Charles Baker (Medal of Honor)

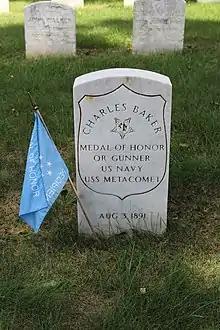
Charles Baker headstone in Mount Moriah Cemetery Naval Plot

Born in 1809 in the Georgetown area of Washington, D.C., Baker was living in New York City when he joined the Navy. He served during the Civil War as a quarter gunner on the . At the Battle of Mobile Bay on August 5, 1864, he was among the crew of a small boat sent from "Metacomet" to rescue survivors of the , which had been sunk by a naval mine (then known as "torpedoes"). Despite intense fire, the boat crew was able to pull ten "Tecumseh" men from the water. For this action, Baker was awarded the Medal of Honor a year and a half later, on January 15, 1866. Baker's first name is given in some records as "Henry", and his medal is inscribed with that name. Five other members of the boat crew also received the Medal of Honor: Seaman James Avery, Ordinary Seaman John C. Donnelly, Captain of the Forecastle John Harris, Seaman Henry Johnson, and Landsman Daniel Noble.